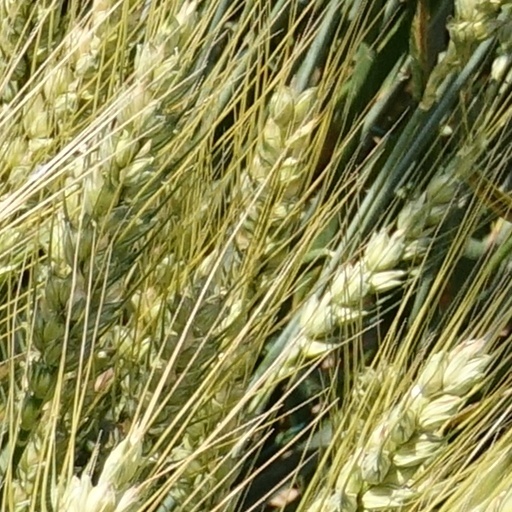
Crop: wheat